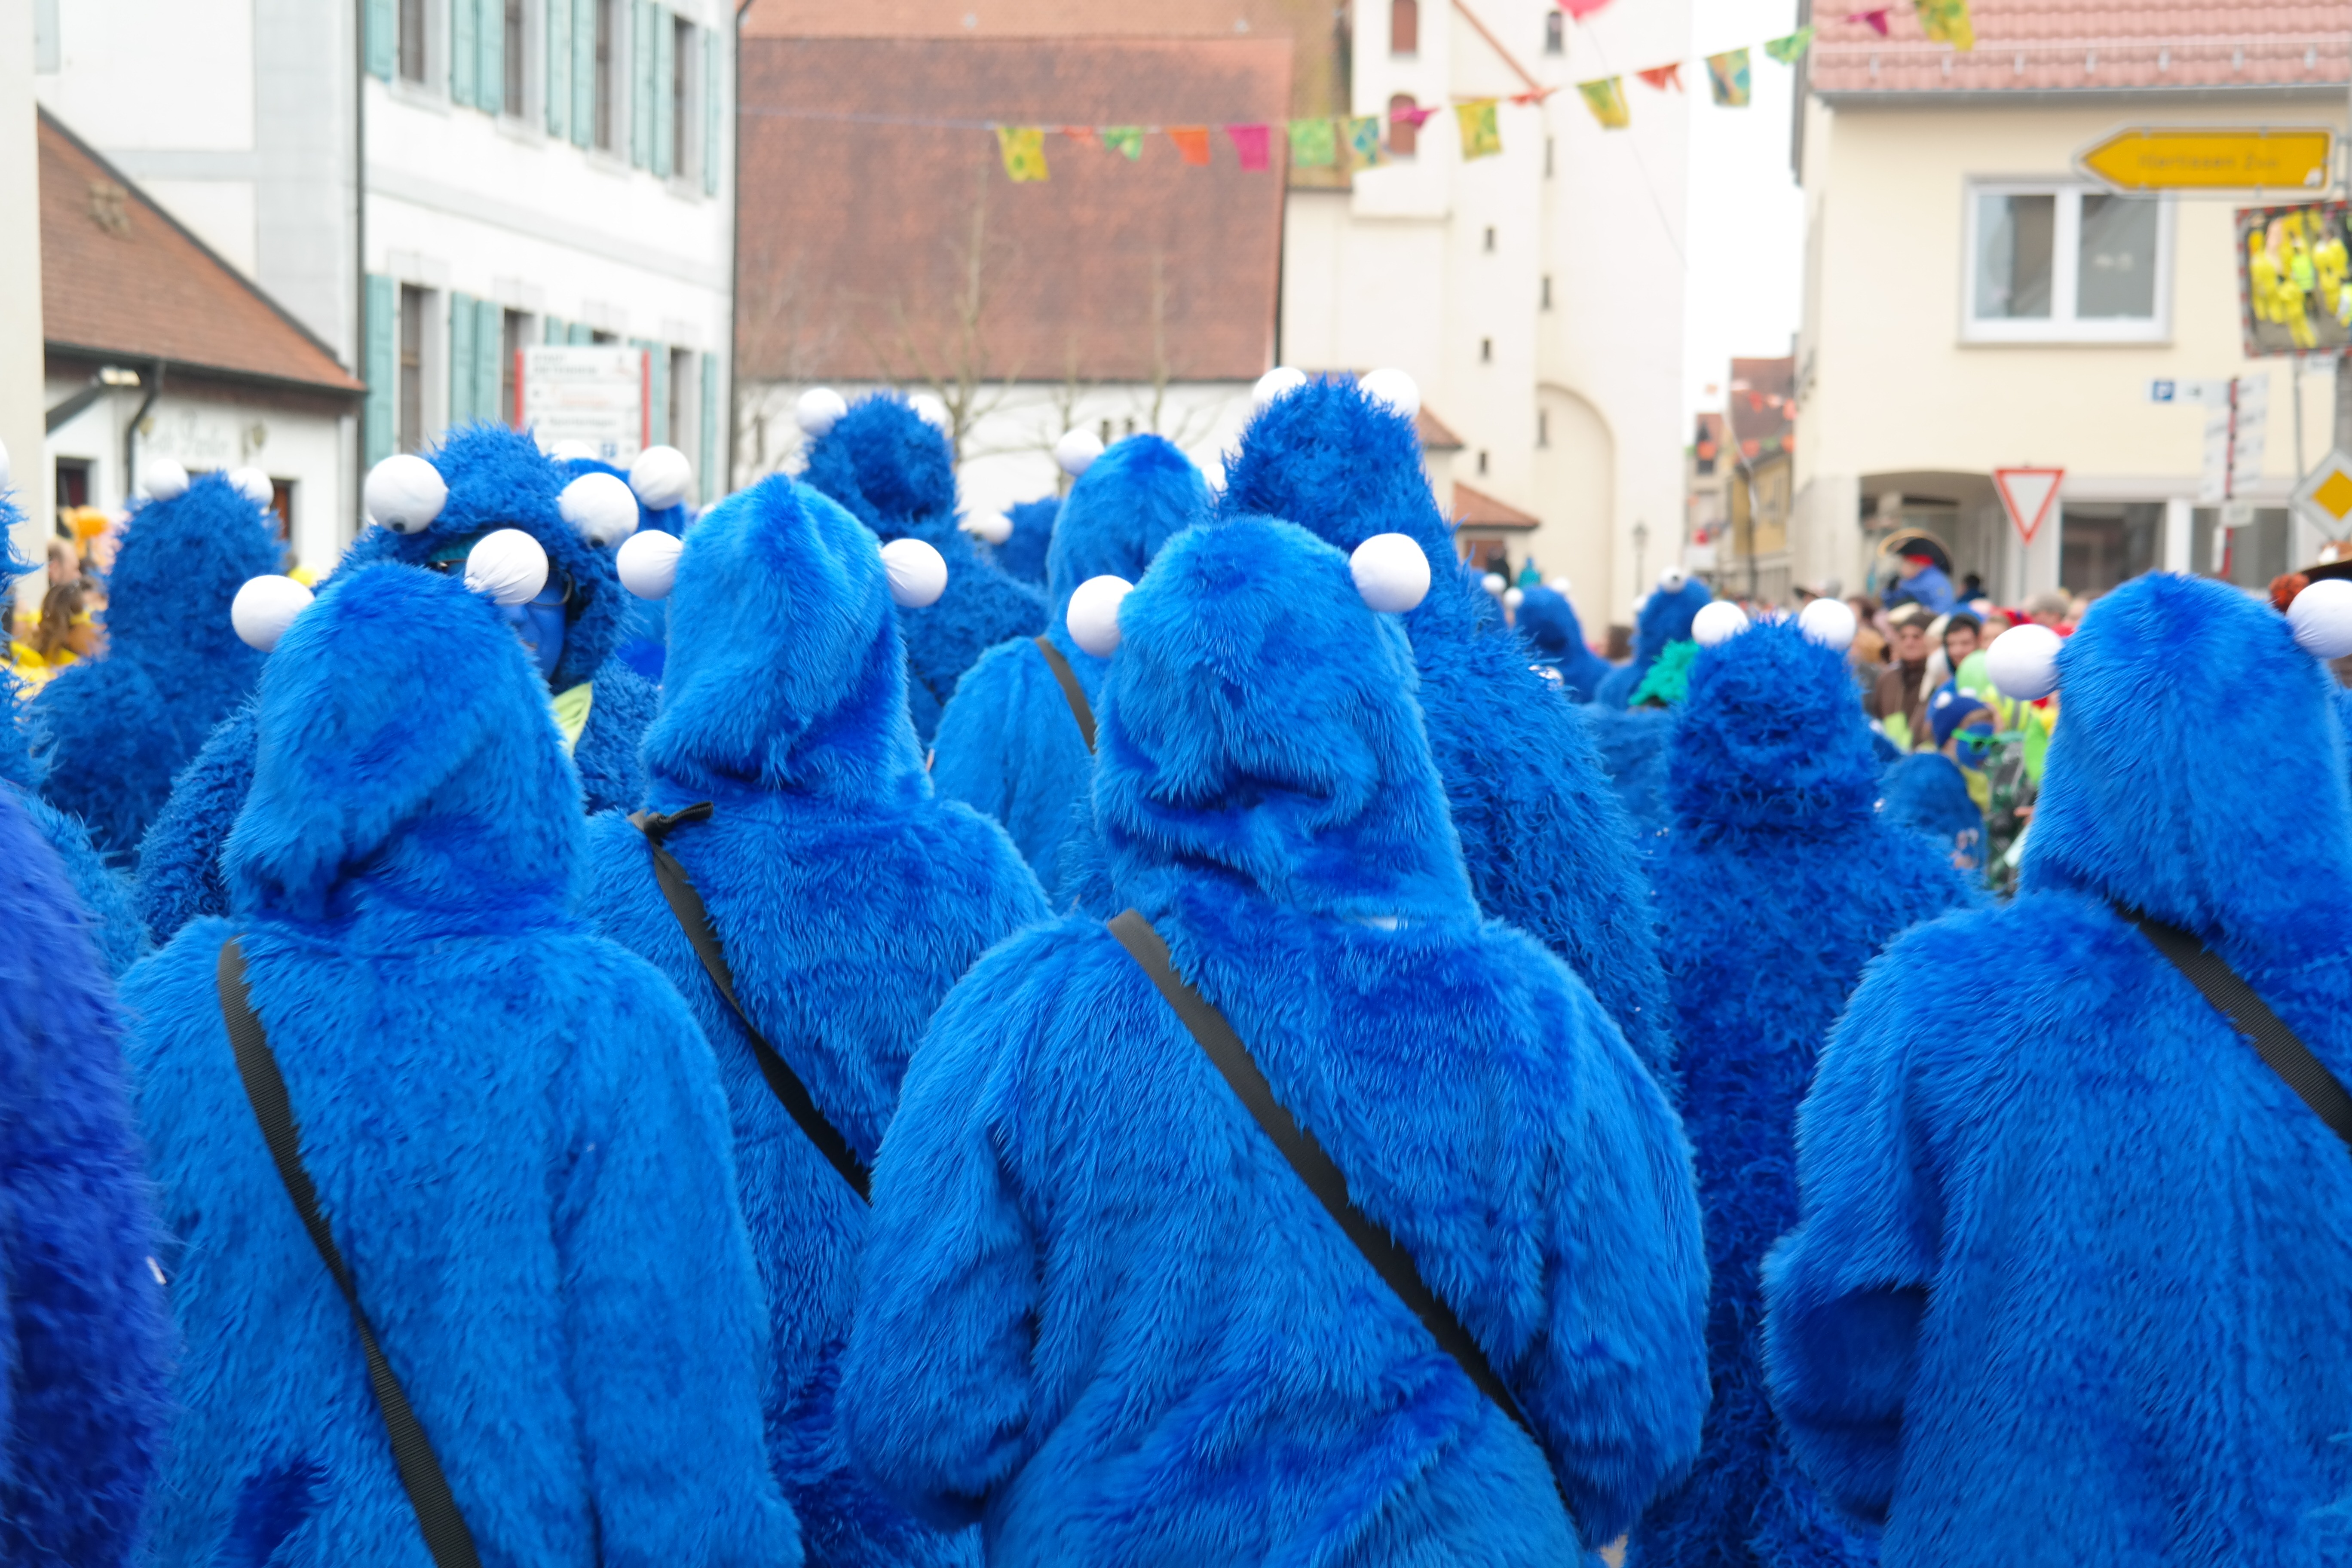
suit, people, crowd, fur, carnival, blue, festival, mask, move, masks, masquerade, panel, street carnival